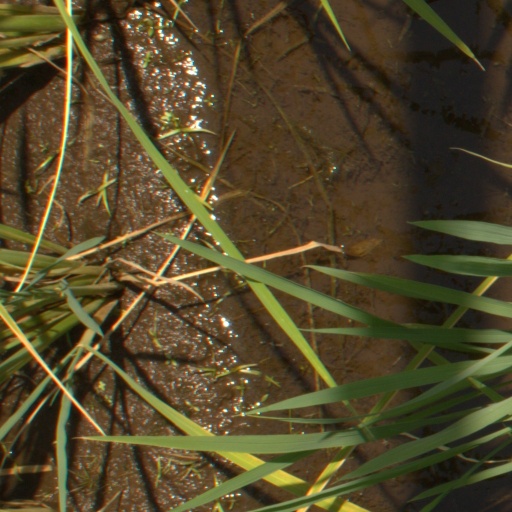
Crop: rice